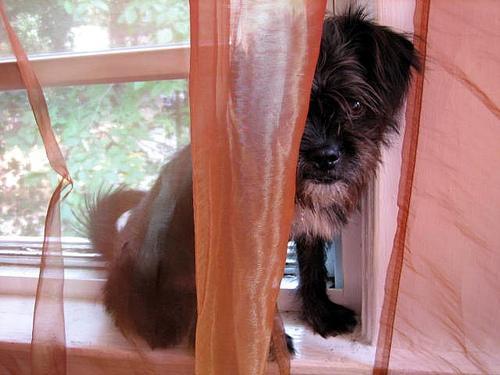
affenpinscher